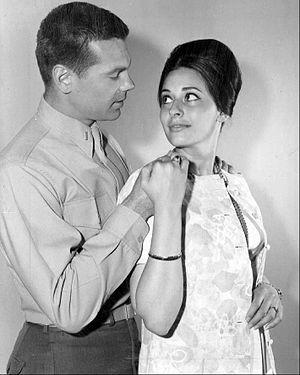
Ina Balin est une actrice américaine, née Ina Sandra Rosenberg le 12 novembre 1937 à New York — Brooklyn, morte le 20 juin 1990 à New Haven.